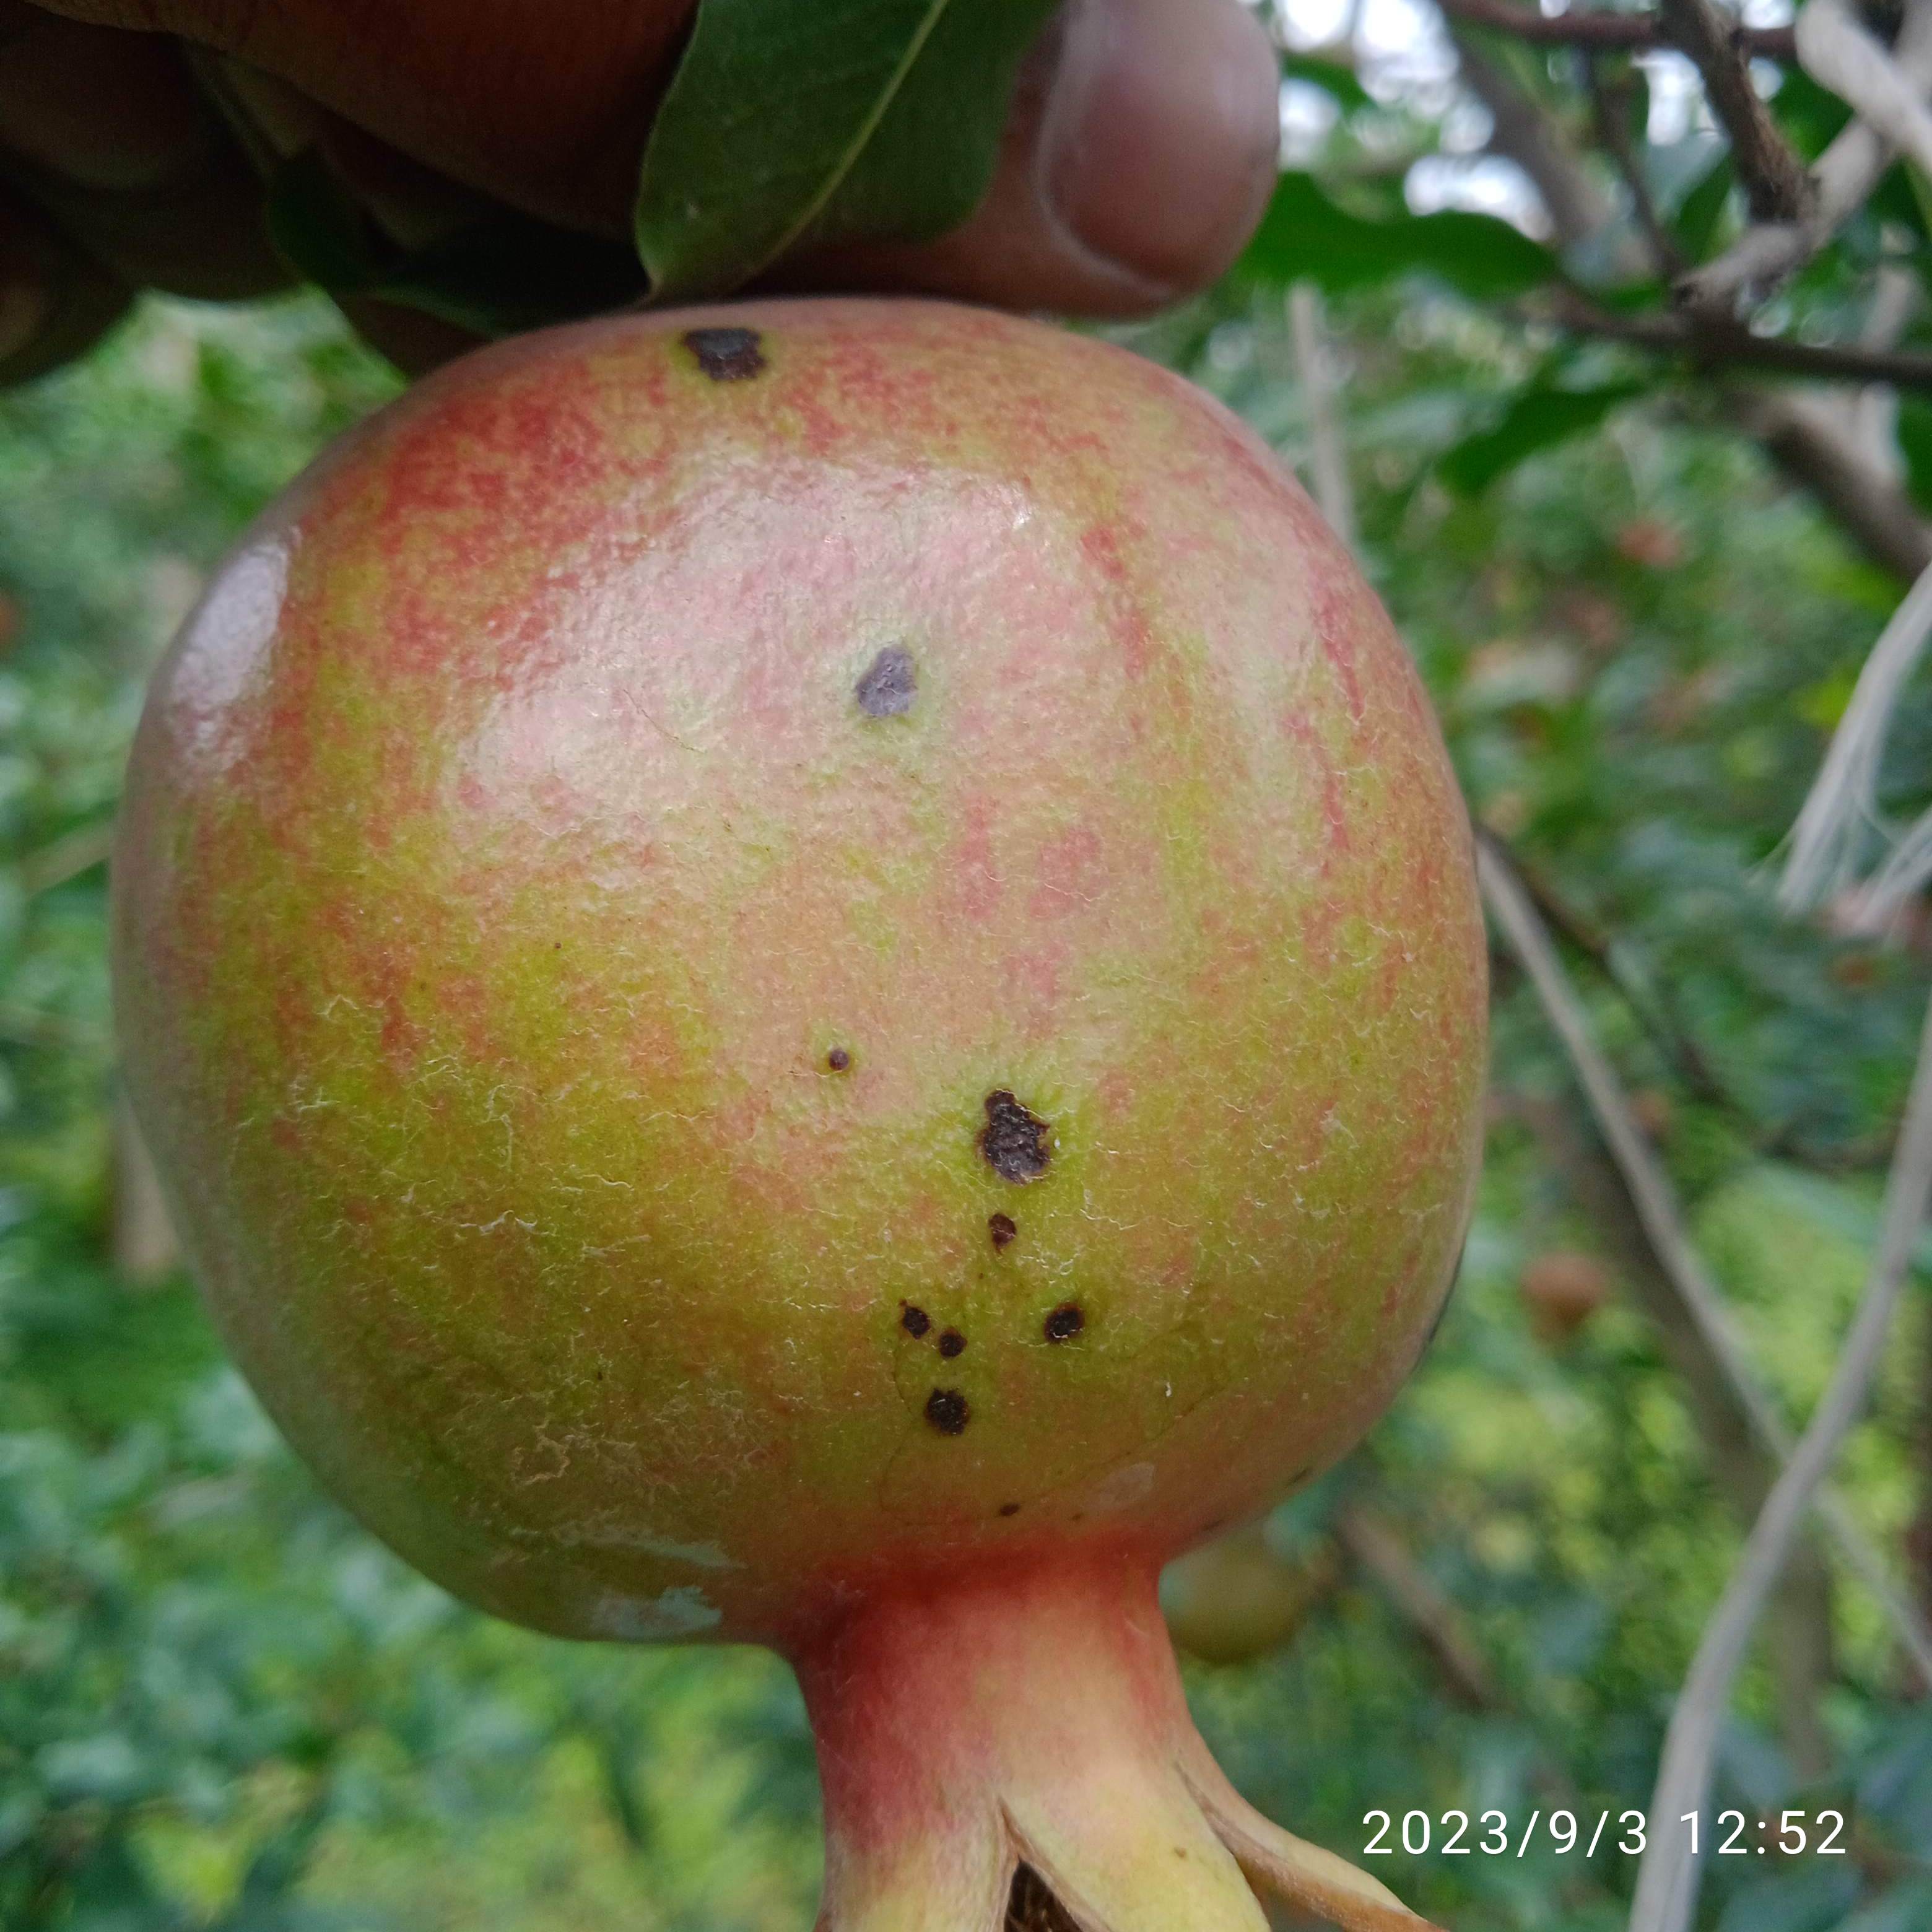
Label: Anthracnose